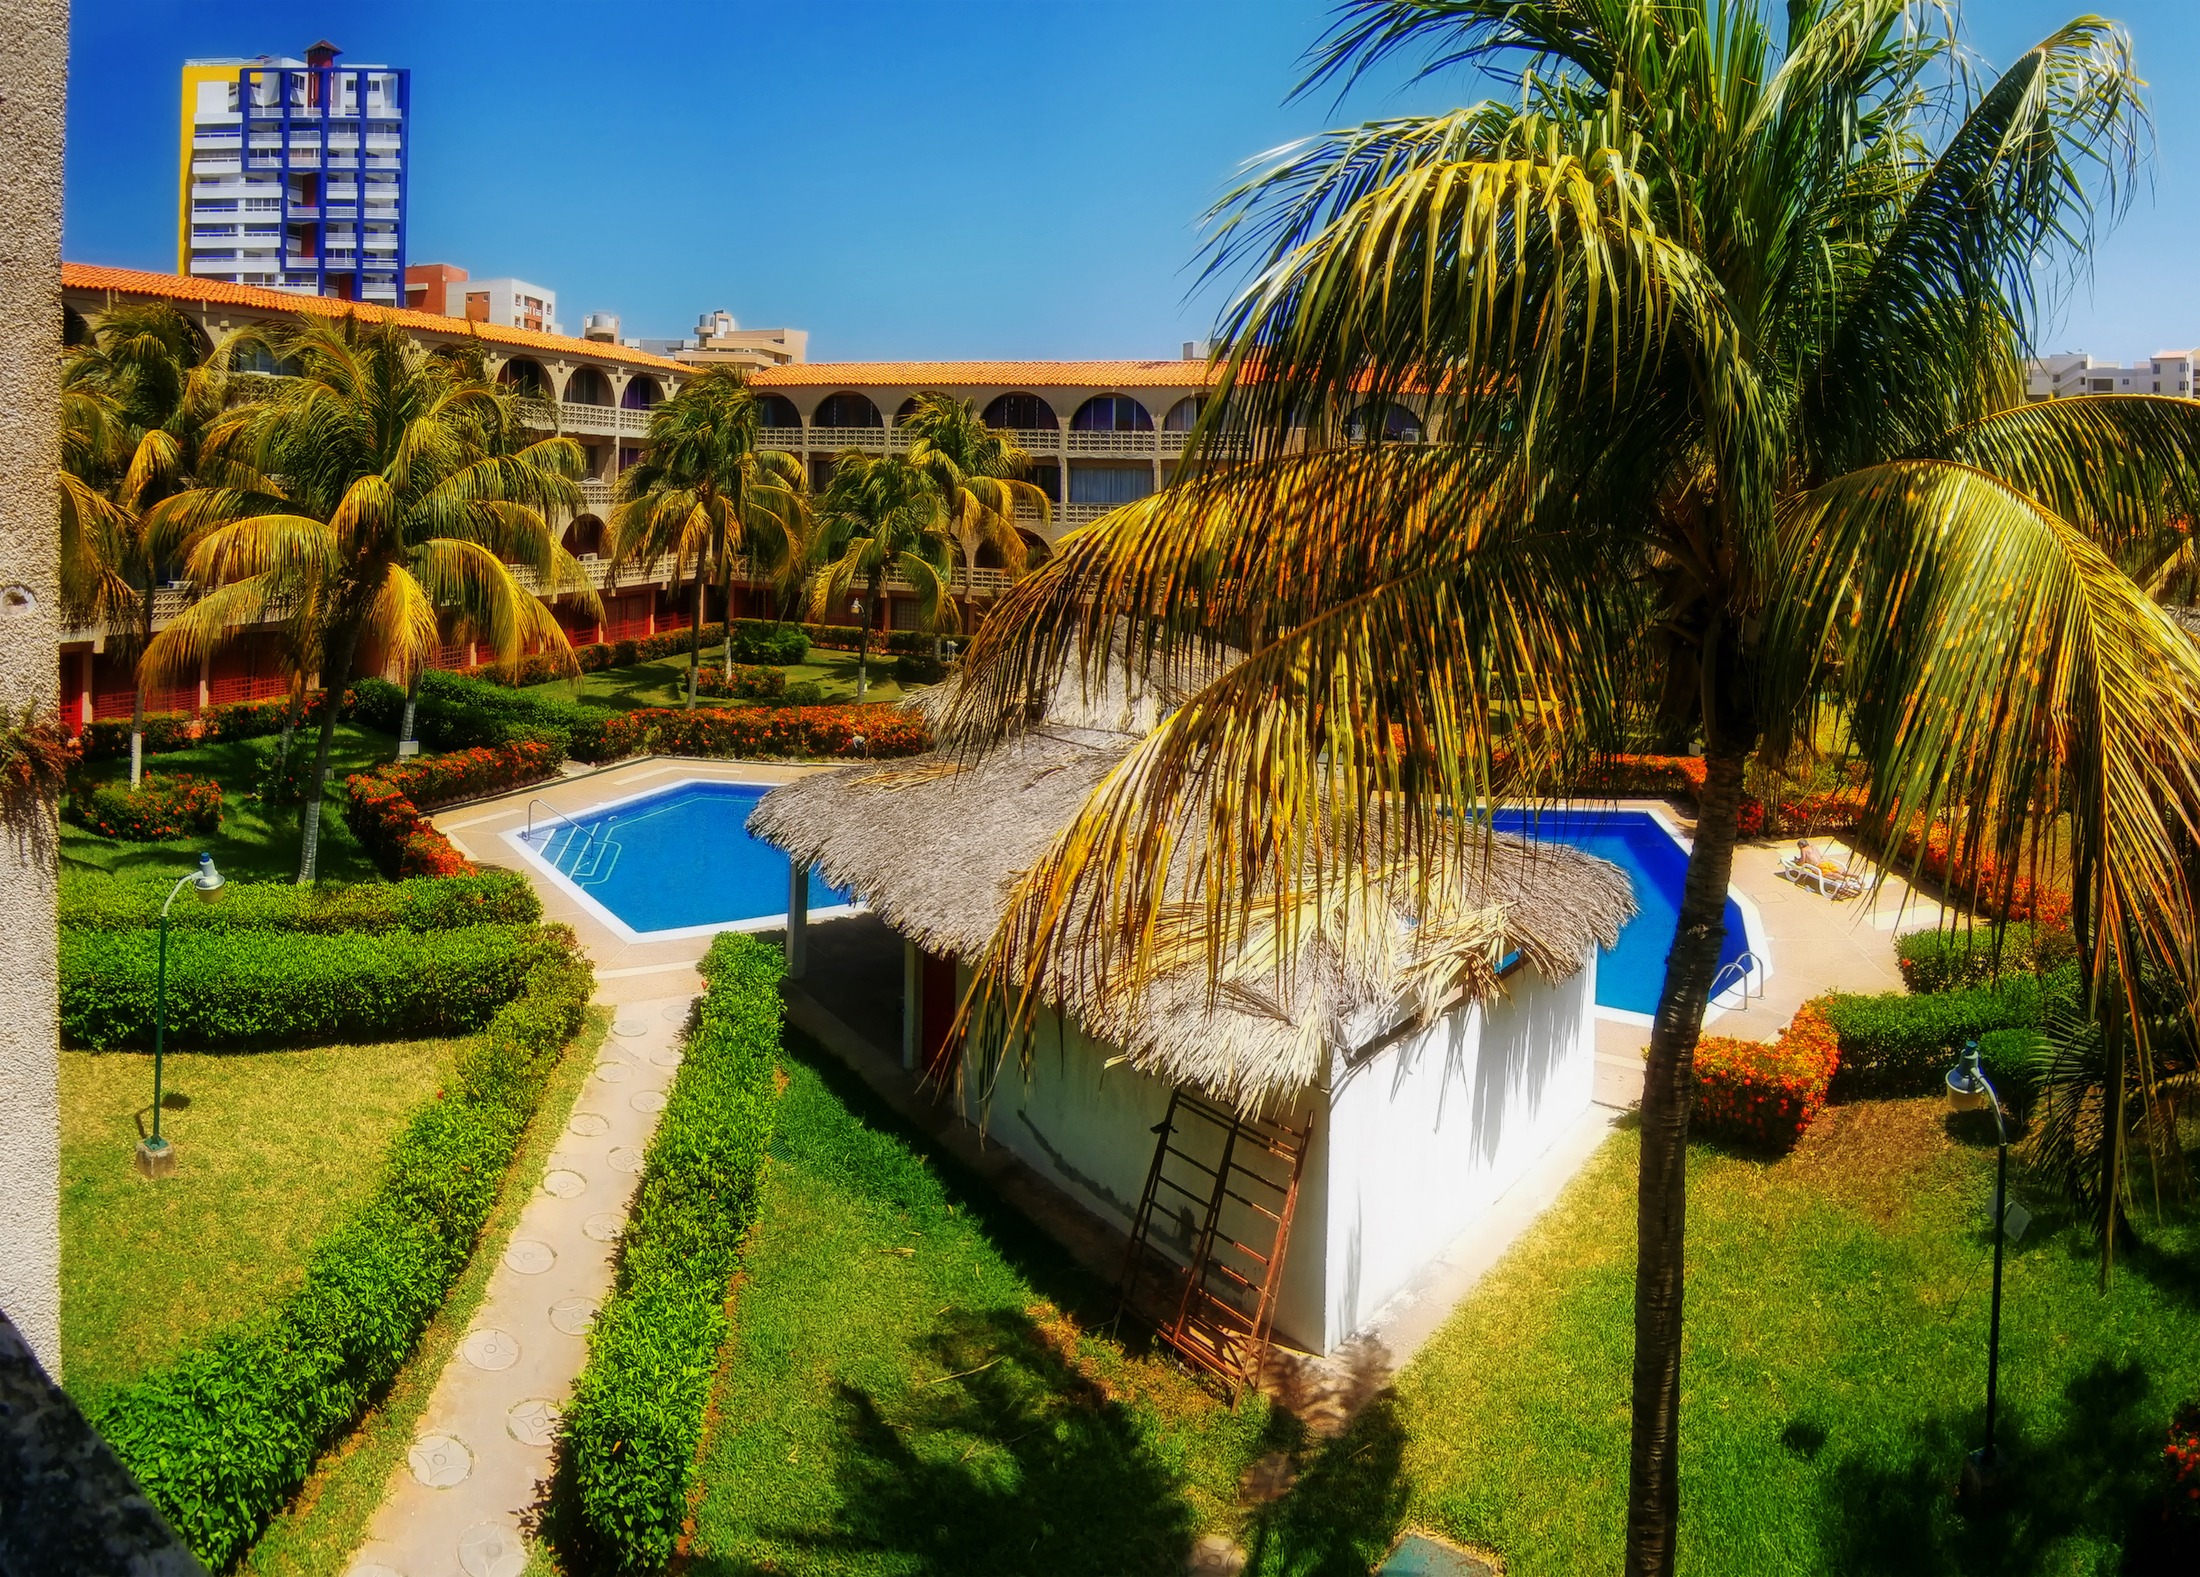
nature, vacation, amusement park, swimming pool, tropical, park, holiday, landmark, garden, tourism, leisure, outside, hotel, resort, estate, palm trees, tropics, margarita island, arecales